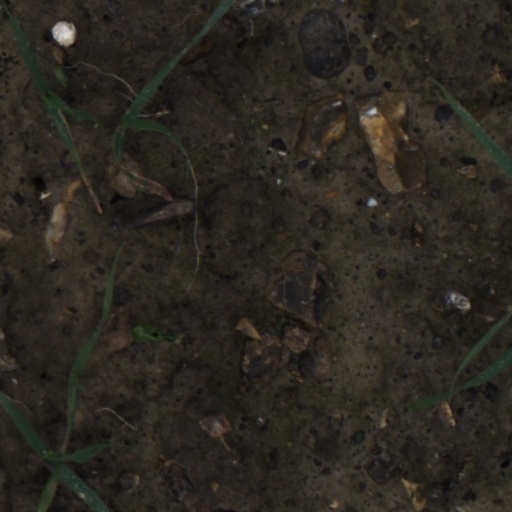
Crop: wheat